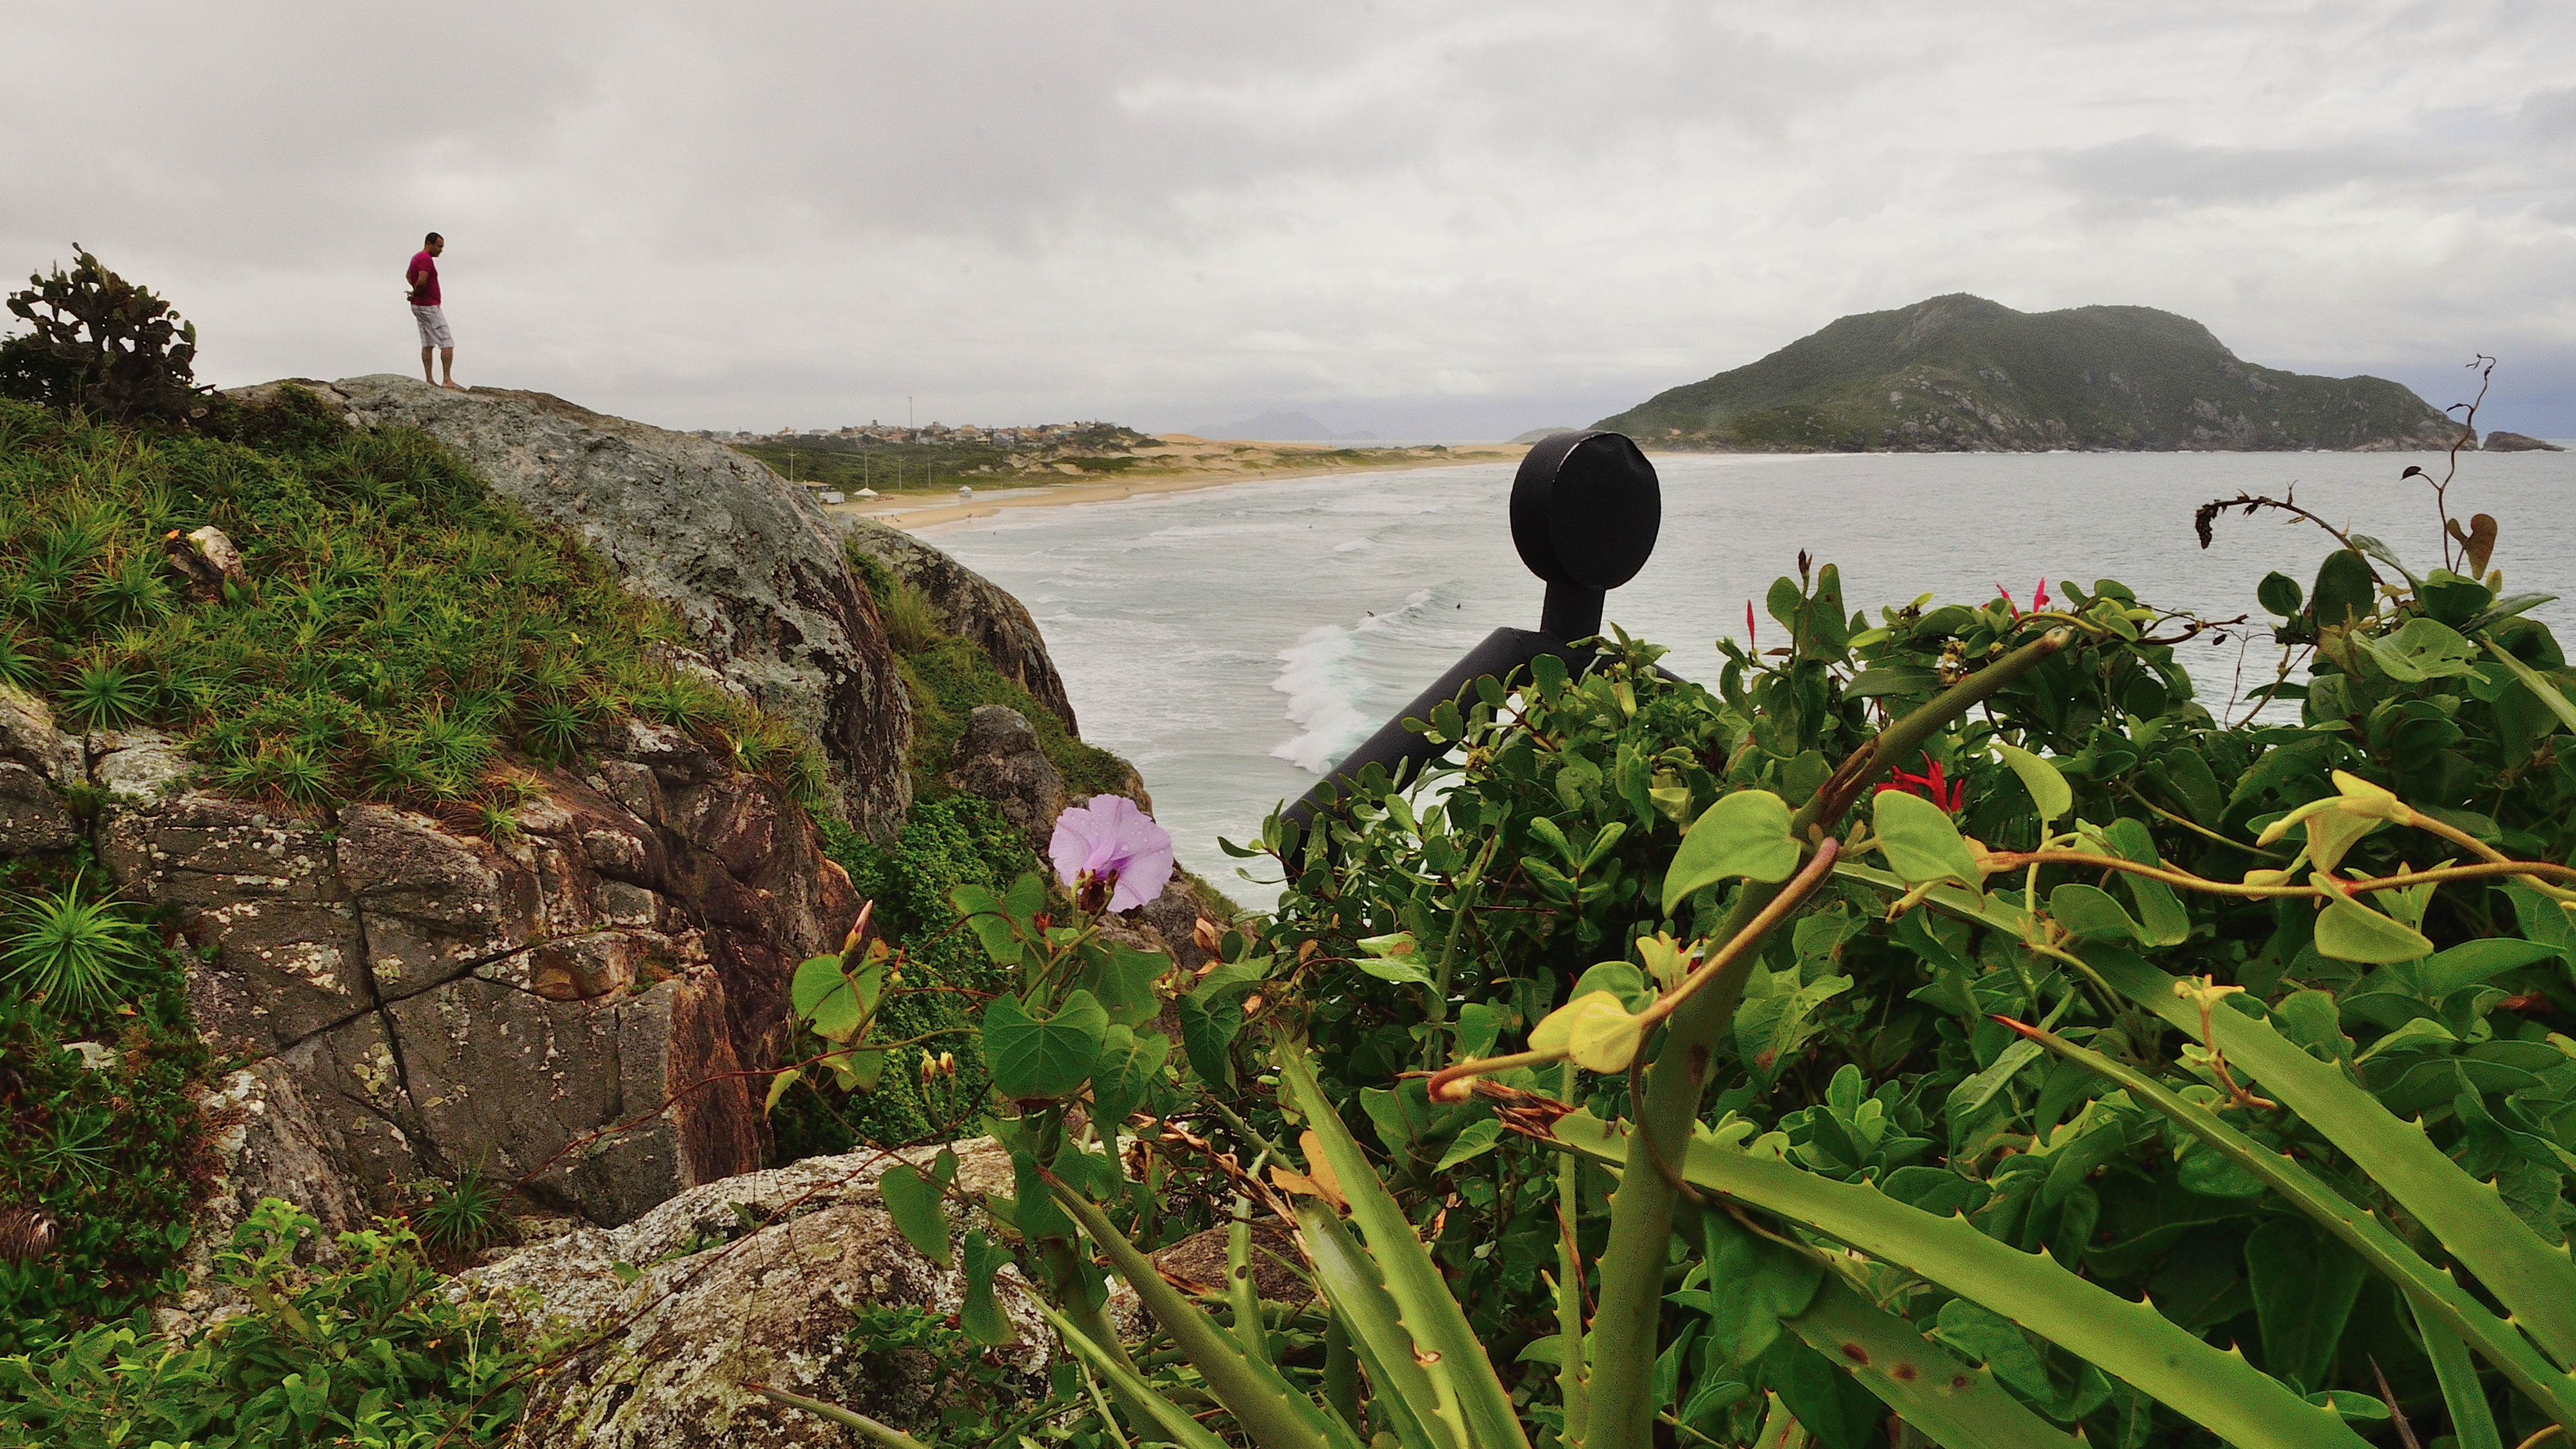
beach, sea, coast, water, rock, ocean, shore, flower, cliff, bay, terrain, waterway, body of water, mar, escultura, cielo, praia, florianopolis, santacatarina, santinho, hierro, rural area